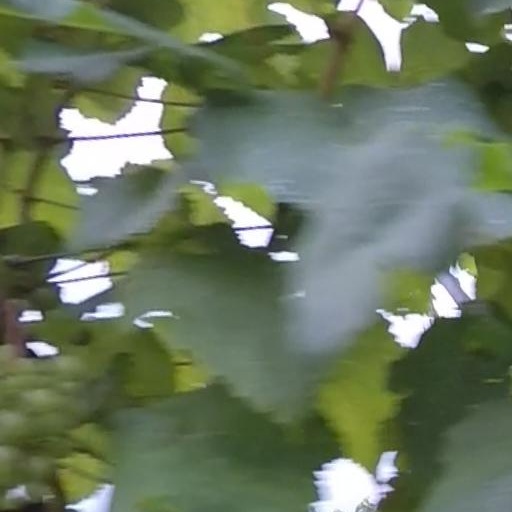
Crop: grape